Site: brandenburg
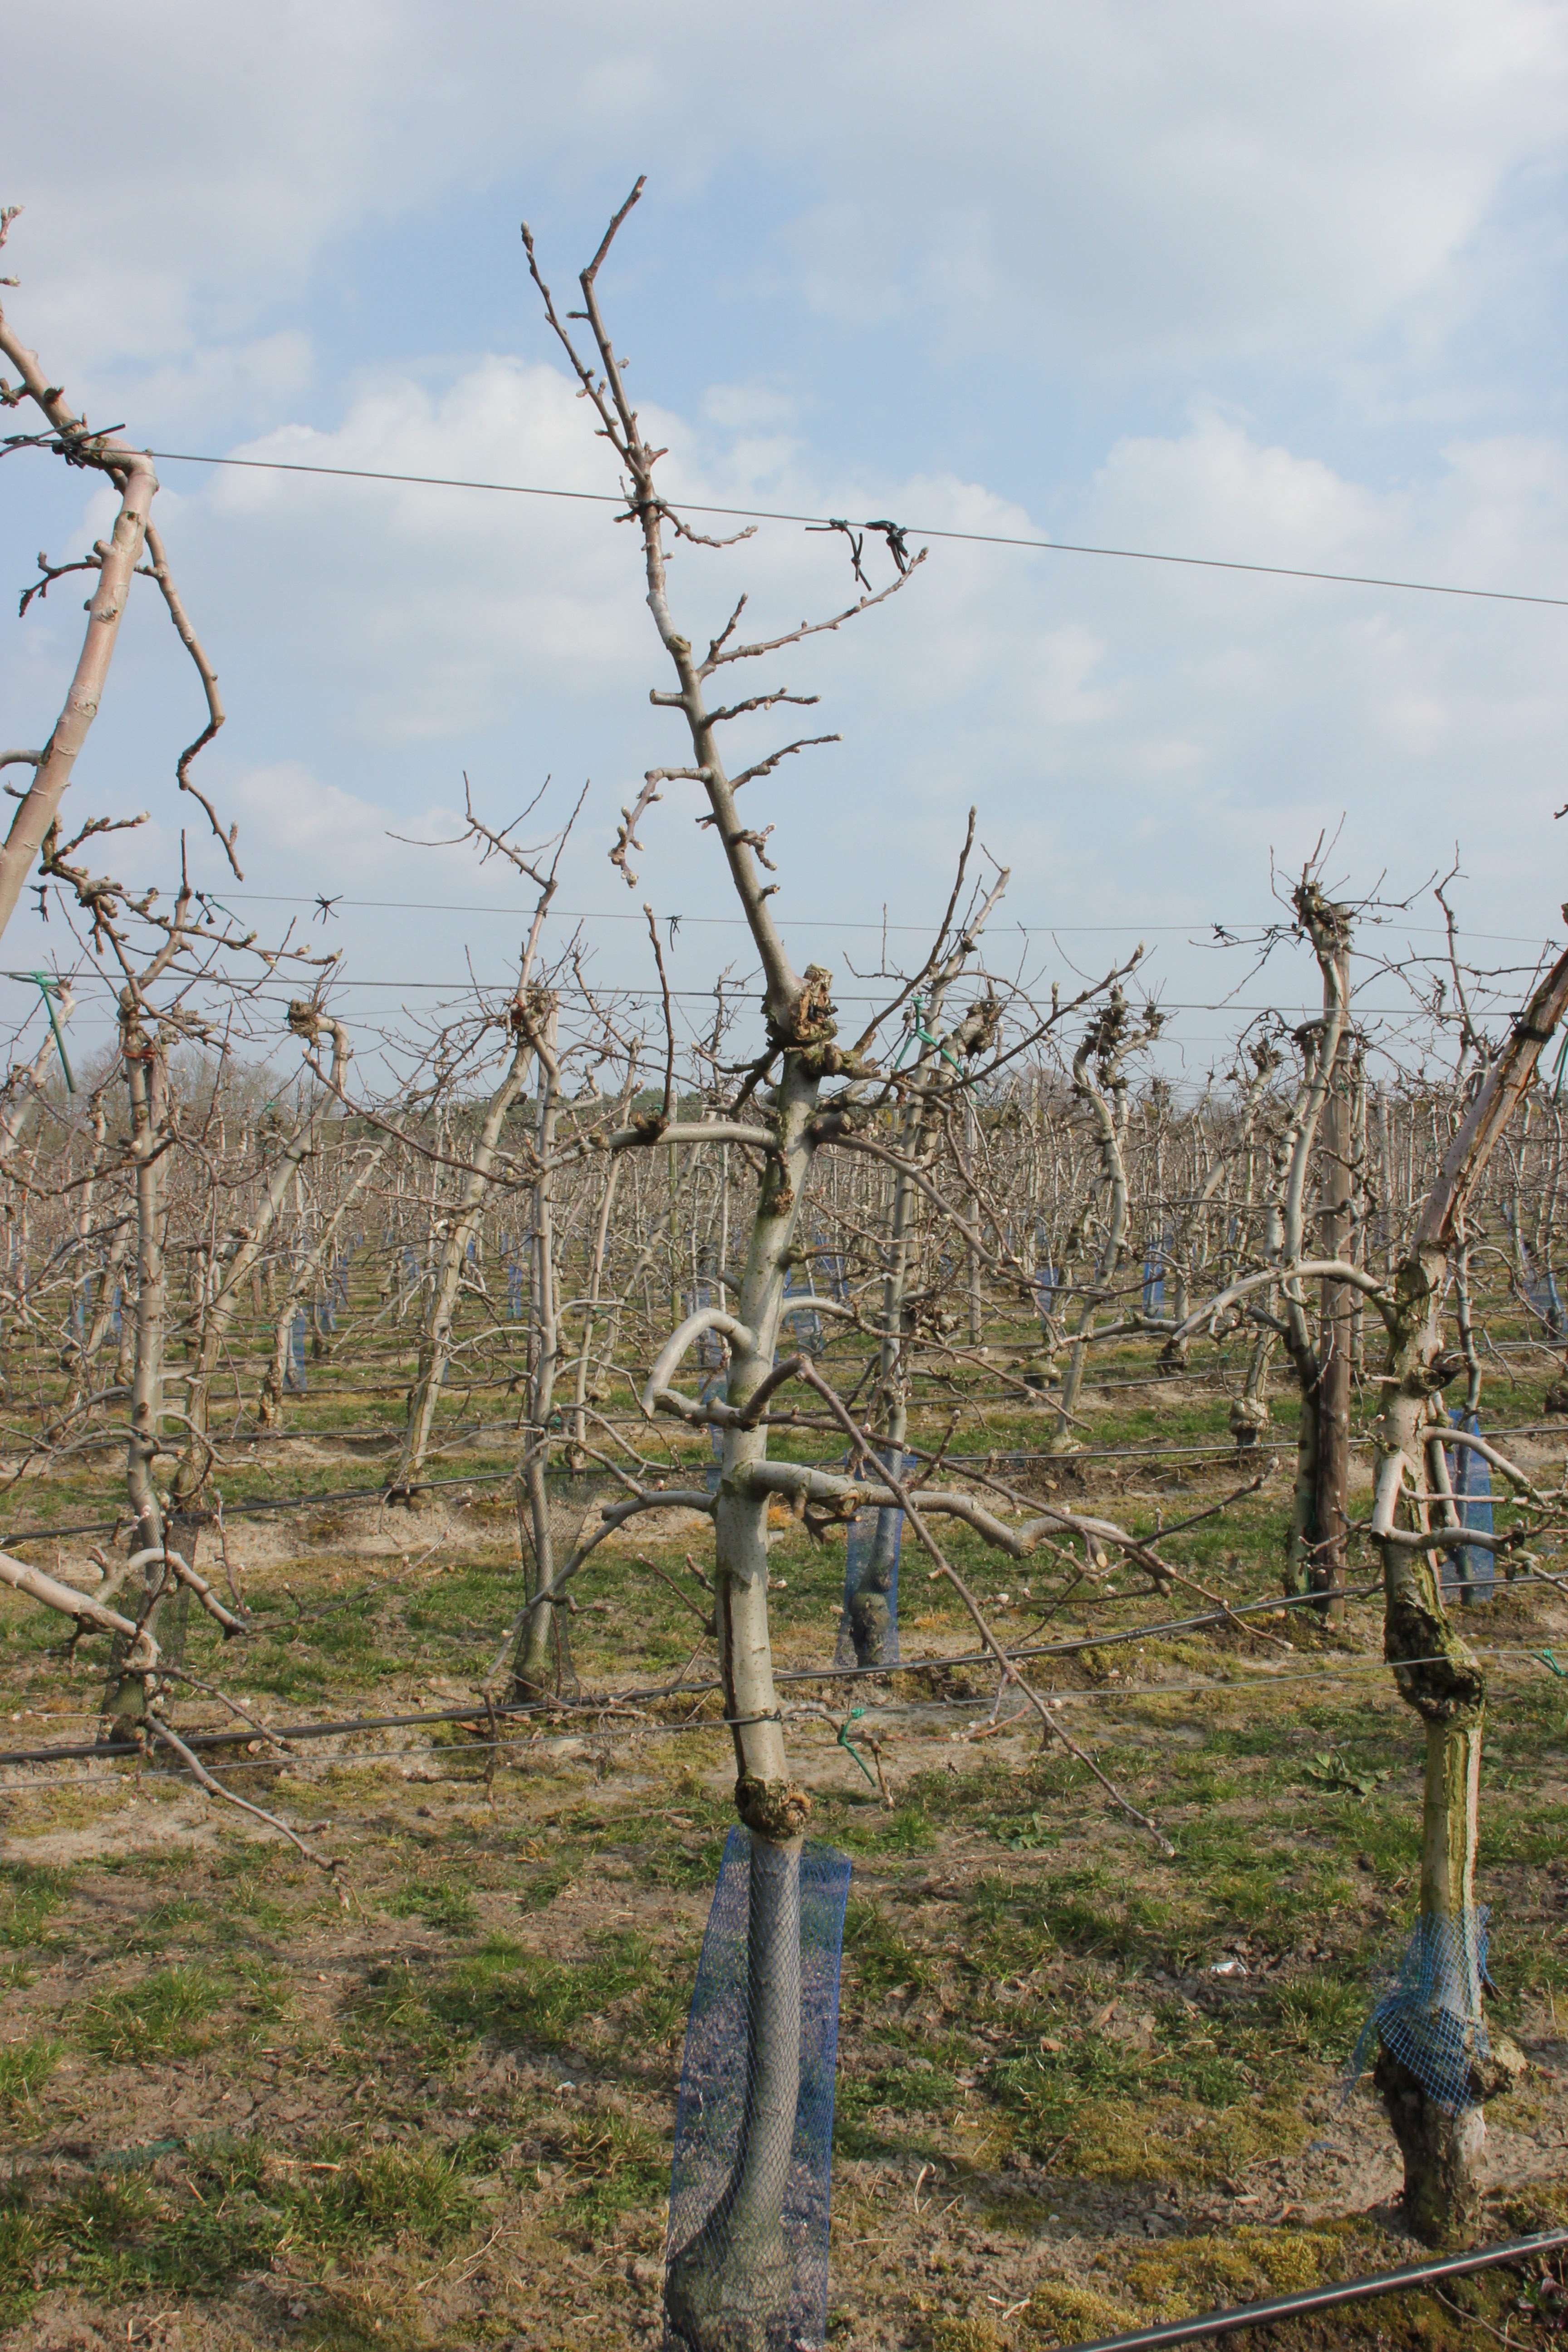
Growth stage (BBCH 03): Bud development